George Danzer

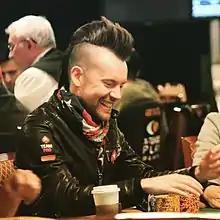
George Danzer at the WSOP

George Danzer (born 17 July 1983 in São Paulo, Brazil) is a German entrepreneur and former professional poker player, based in Salzburg, Austria who is a four-time World Series of Poker bracelets winner, winning the inaugural $10,000 Seven Card Razz Championship and then the $10,000 Seven-Card Stud High-Low Championship at the 2014 World Series of Poker. He won his third bracelet winning the $5,000 Mixed Event 8-Game event at the 2014 World Series of Poker Asia Pacific. His total live tournament winnings exceed $1.9 million